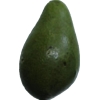
Label: green_avocado